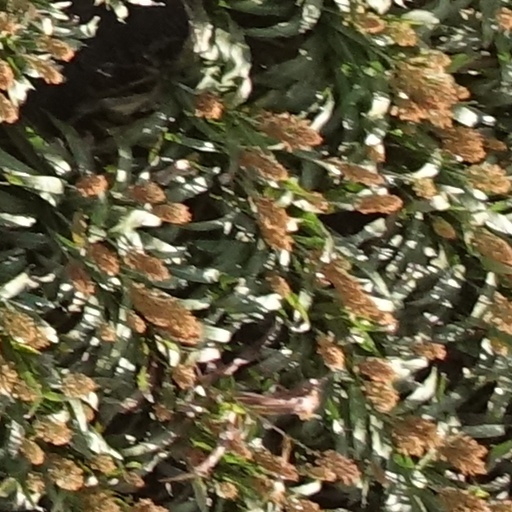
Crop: sorghum